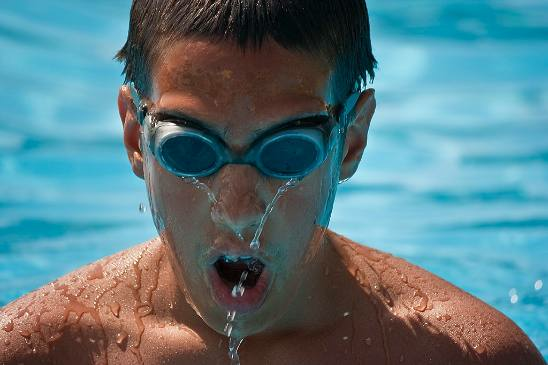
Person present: Yes